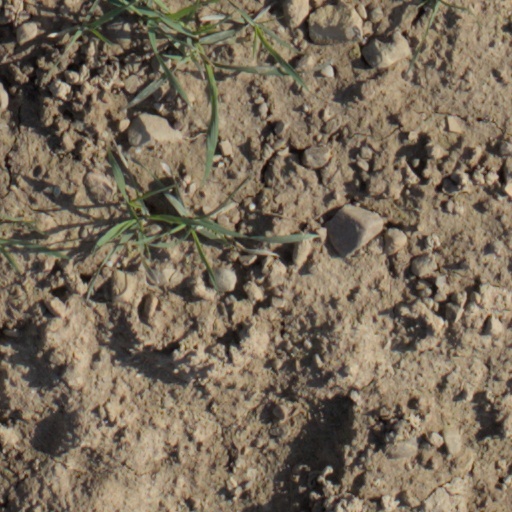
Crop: wheat